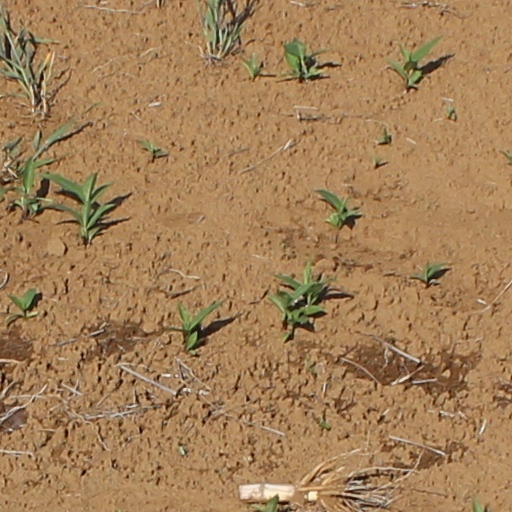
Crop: wheat